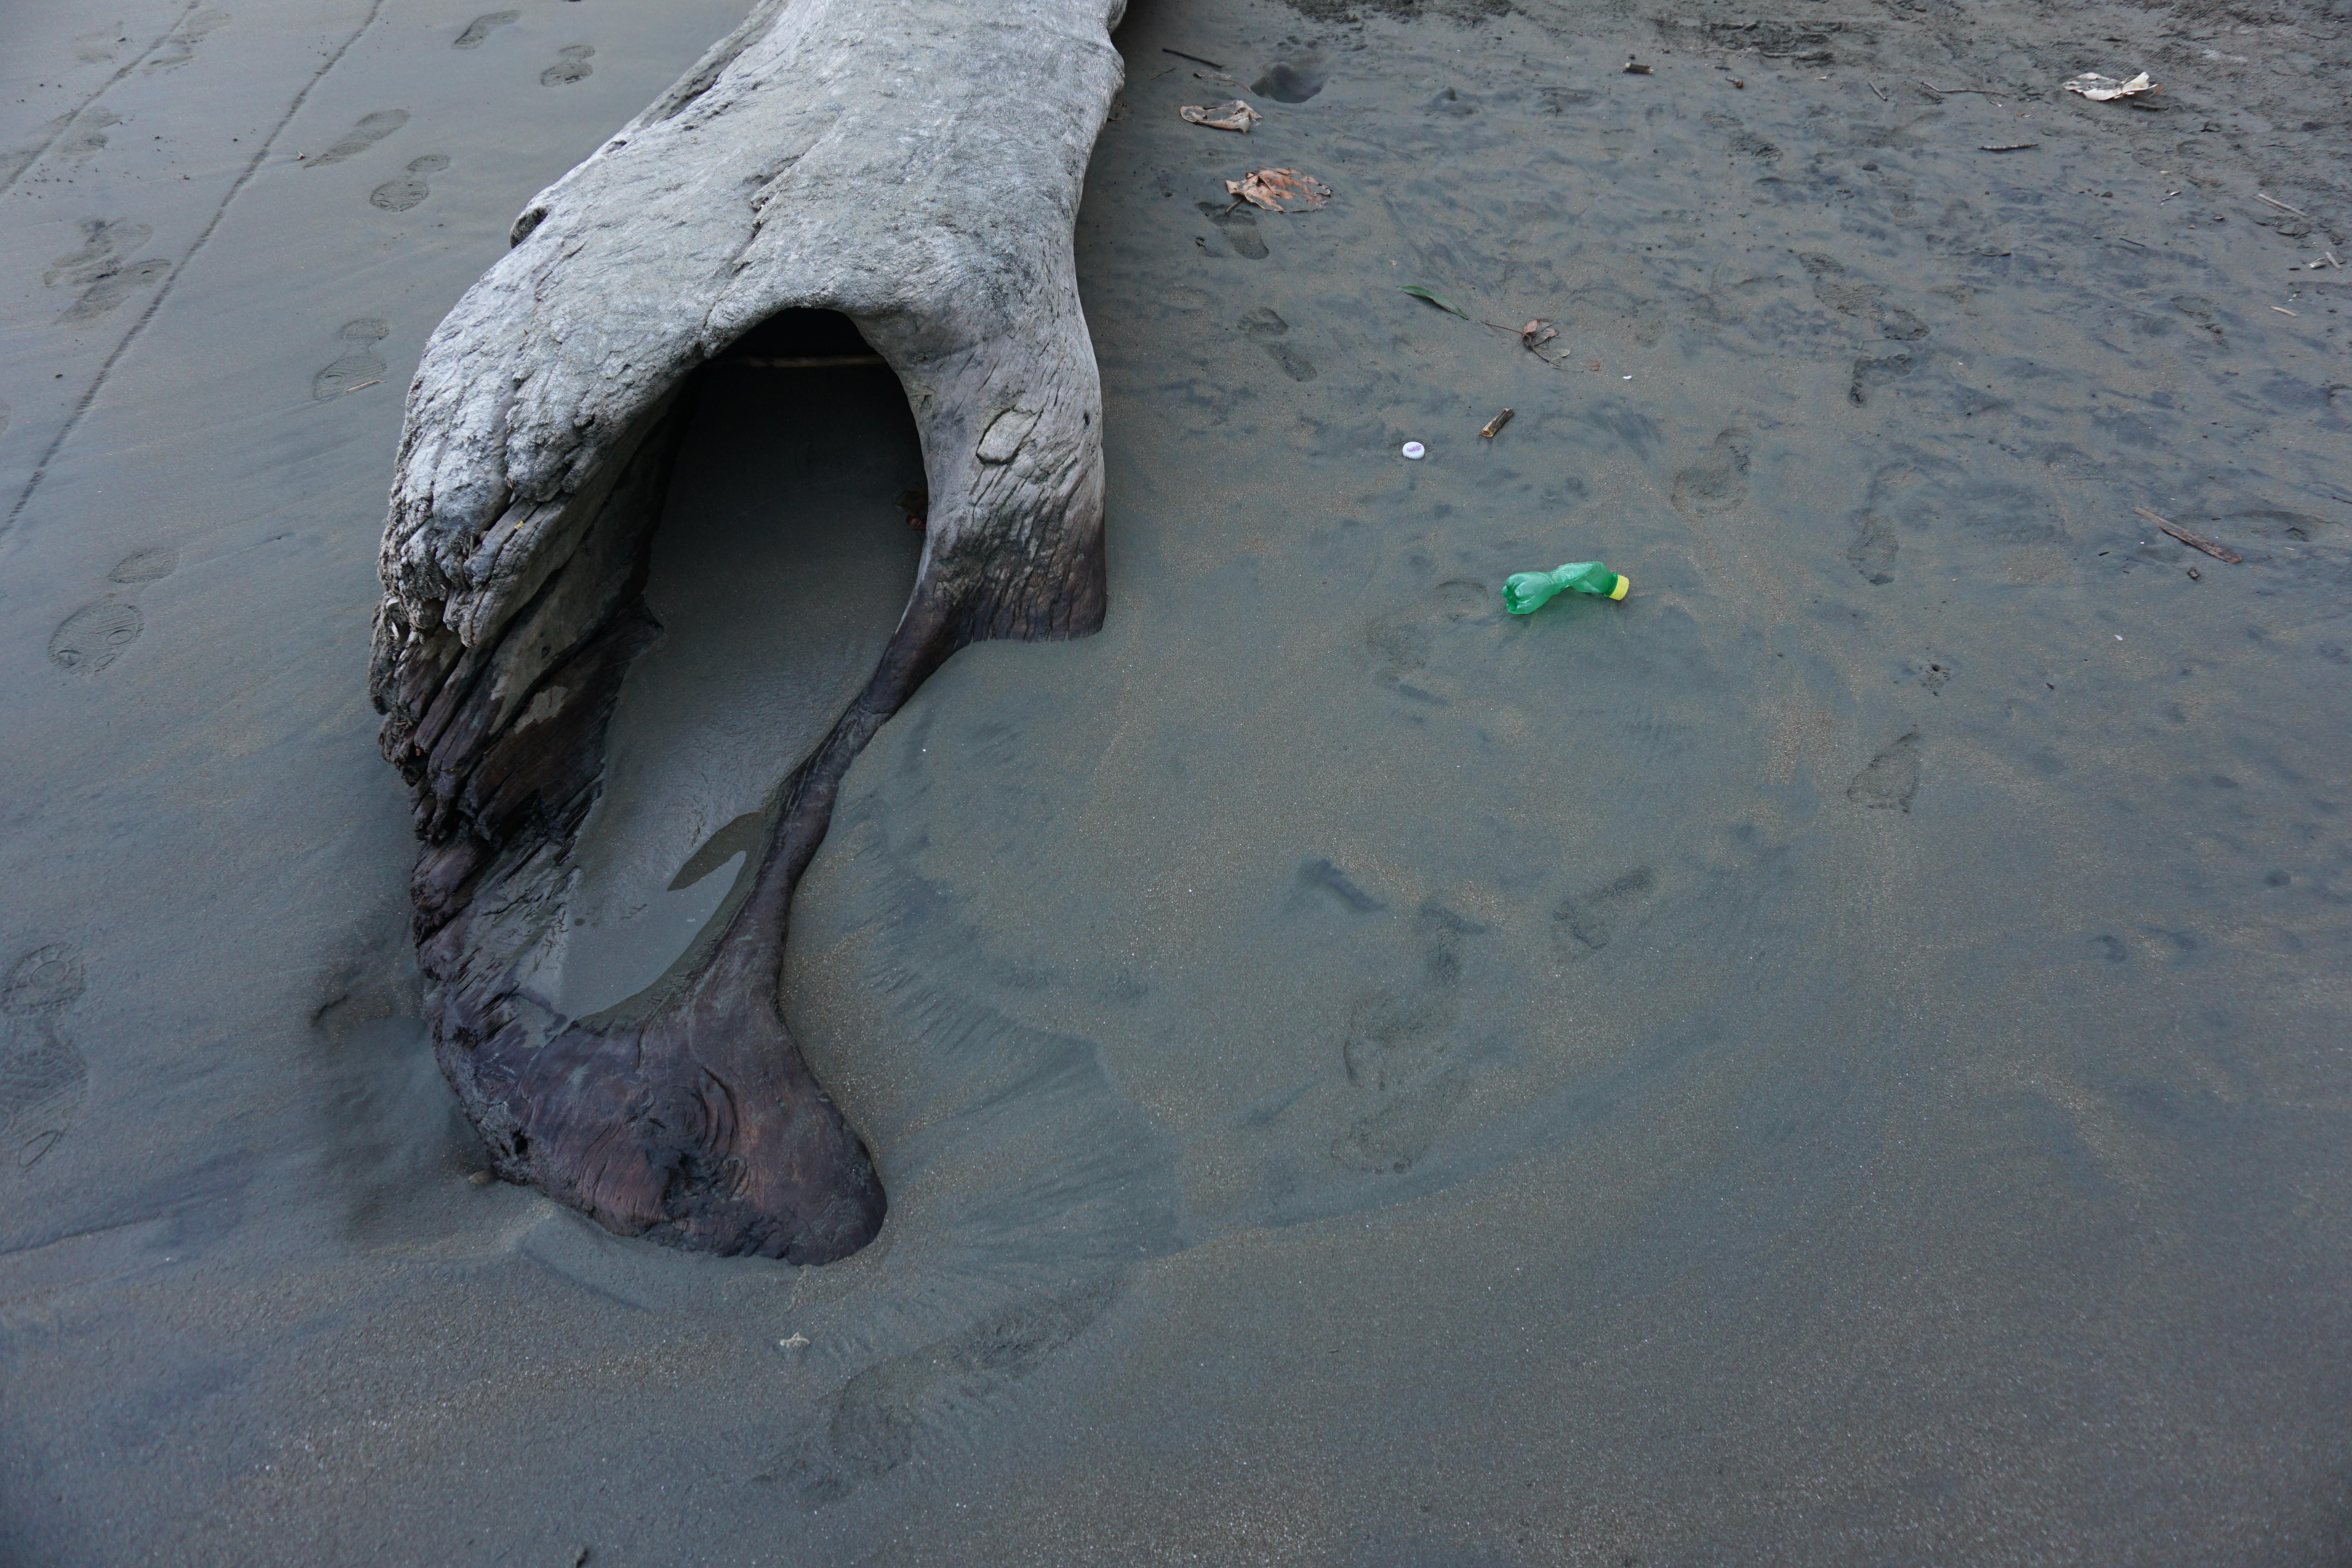
Object: Clear plastic bottle (Bottle)

Object: Plastic bottle cap (Bottle cap)

Object: Plastic bottle cap (Bottle cap)